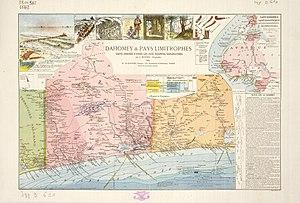
Cet article couvre l'histoire du territoire du Bénin depuis le XVIᵉ siècle, pour la zone géographique incluse en 1960 dans ce qui a été appelé à l'époque la République du Dahomey avant de devenir la République populaire du BENIN